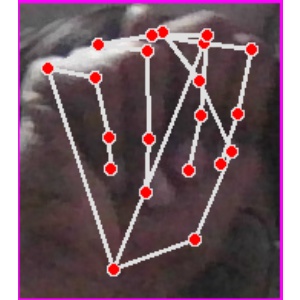
अक्षर: न